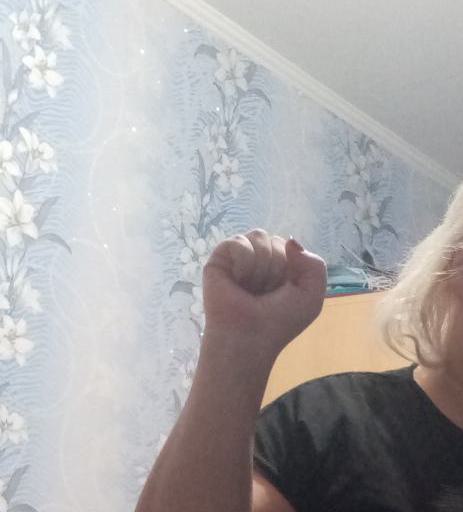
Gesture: fist